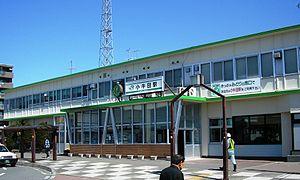
La gare de Kogota est une gare ferroviaire située à Misato, dans la préfecture de Miyagi au Japon. La gare est exploitée par la compagnie JR East.